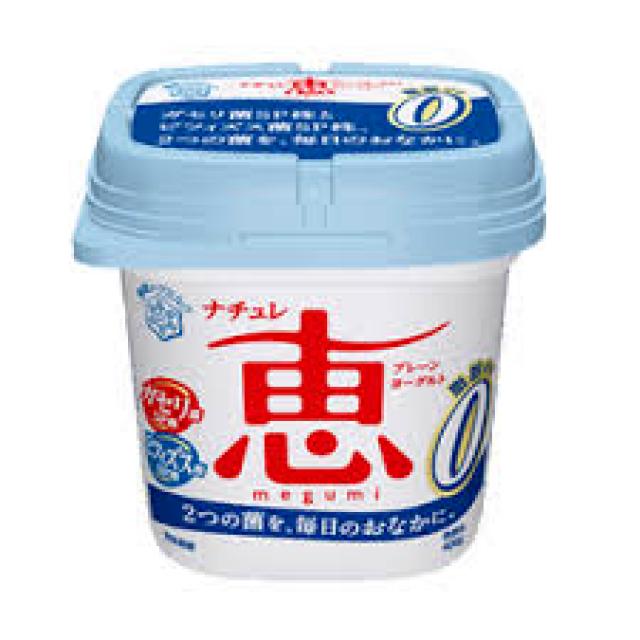
Label: Plastic